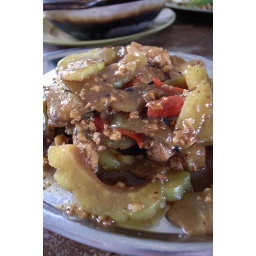
Fried bitter gourd with chicken in black bean sauce - _1039415